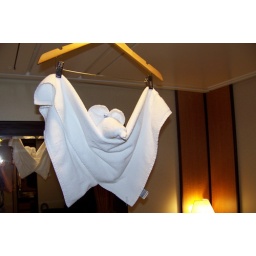
Our room attendant left us several towel animals over the course of our 11-night cruise.